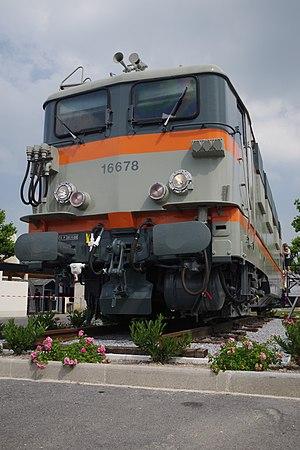
BB 16678 lors de son inauguration officielle le 9 juin 2018, sur une place de la commune de Magenta (Marne), France.
Les BB 16500 étaient des locomotives électriques de la SNCF fonctionnant sous une tension d'alimentation de 25 kV/50 Hz.